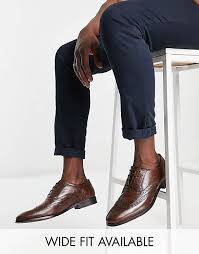
Label: Brogue